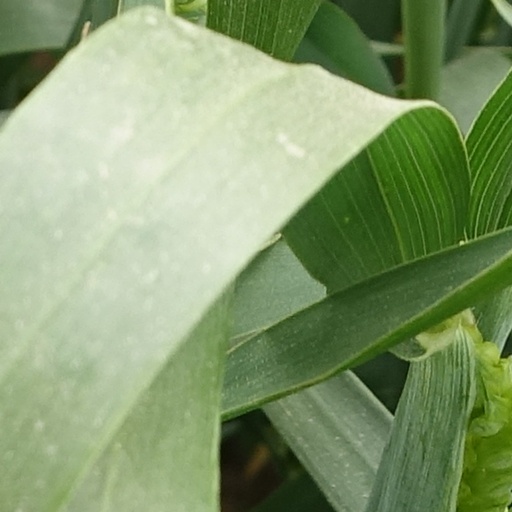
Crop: wheat